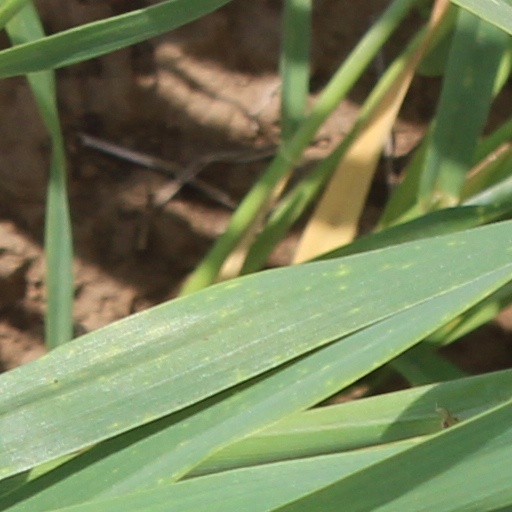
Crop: wheat